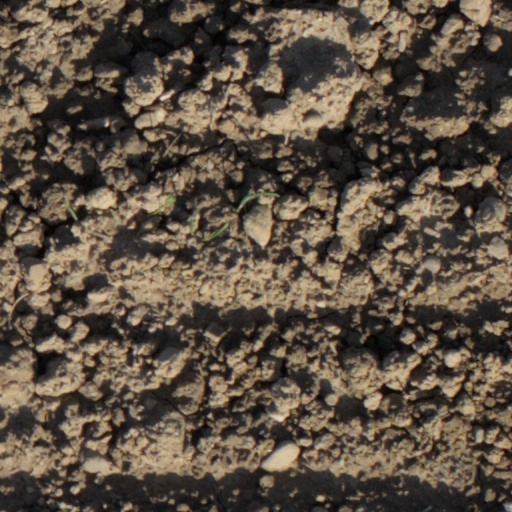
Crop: wheat